Chest tube

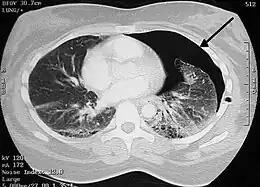
Left-sided pneumothorax (right side of image) on CT scan of the chest with chest tube in place.

Medical uses of chest tube include in emergency situations (for example in the case of a collapsed lung, or pneumothorax) and also after surgery to drain fluid and air from the chest, allow the lung to re-expand and prevent post-surgical complications. List of specific medical uses: